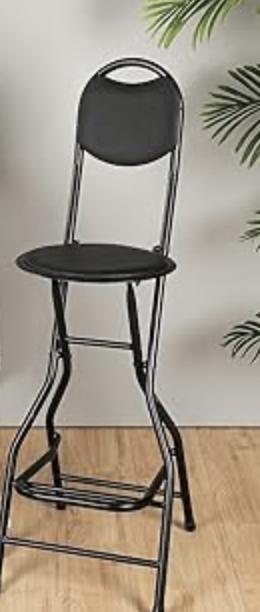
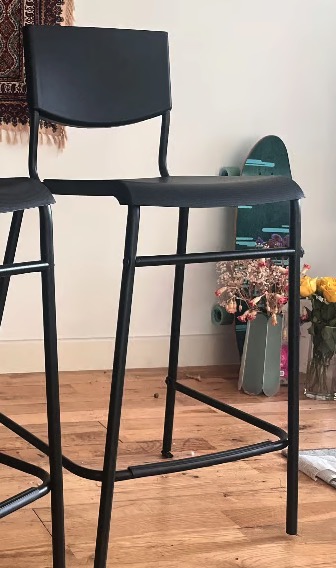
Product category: stool
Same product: no